Answer in natural language. Considering the relative positions, is metal-framed black chair (highlighted by a green box) above or below dining table (highlighted by a red box)? Choose between the following options: below or above
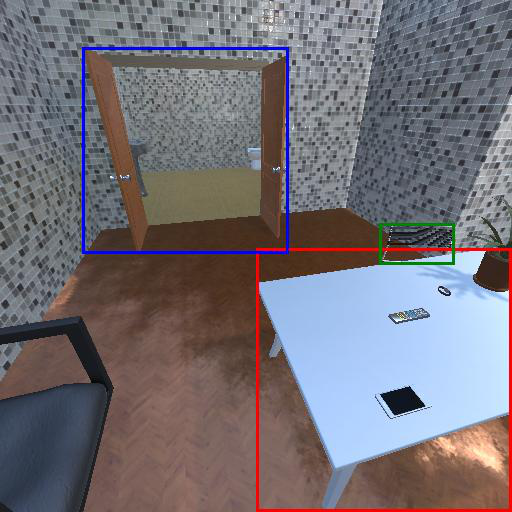
<answer>above</answer>